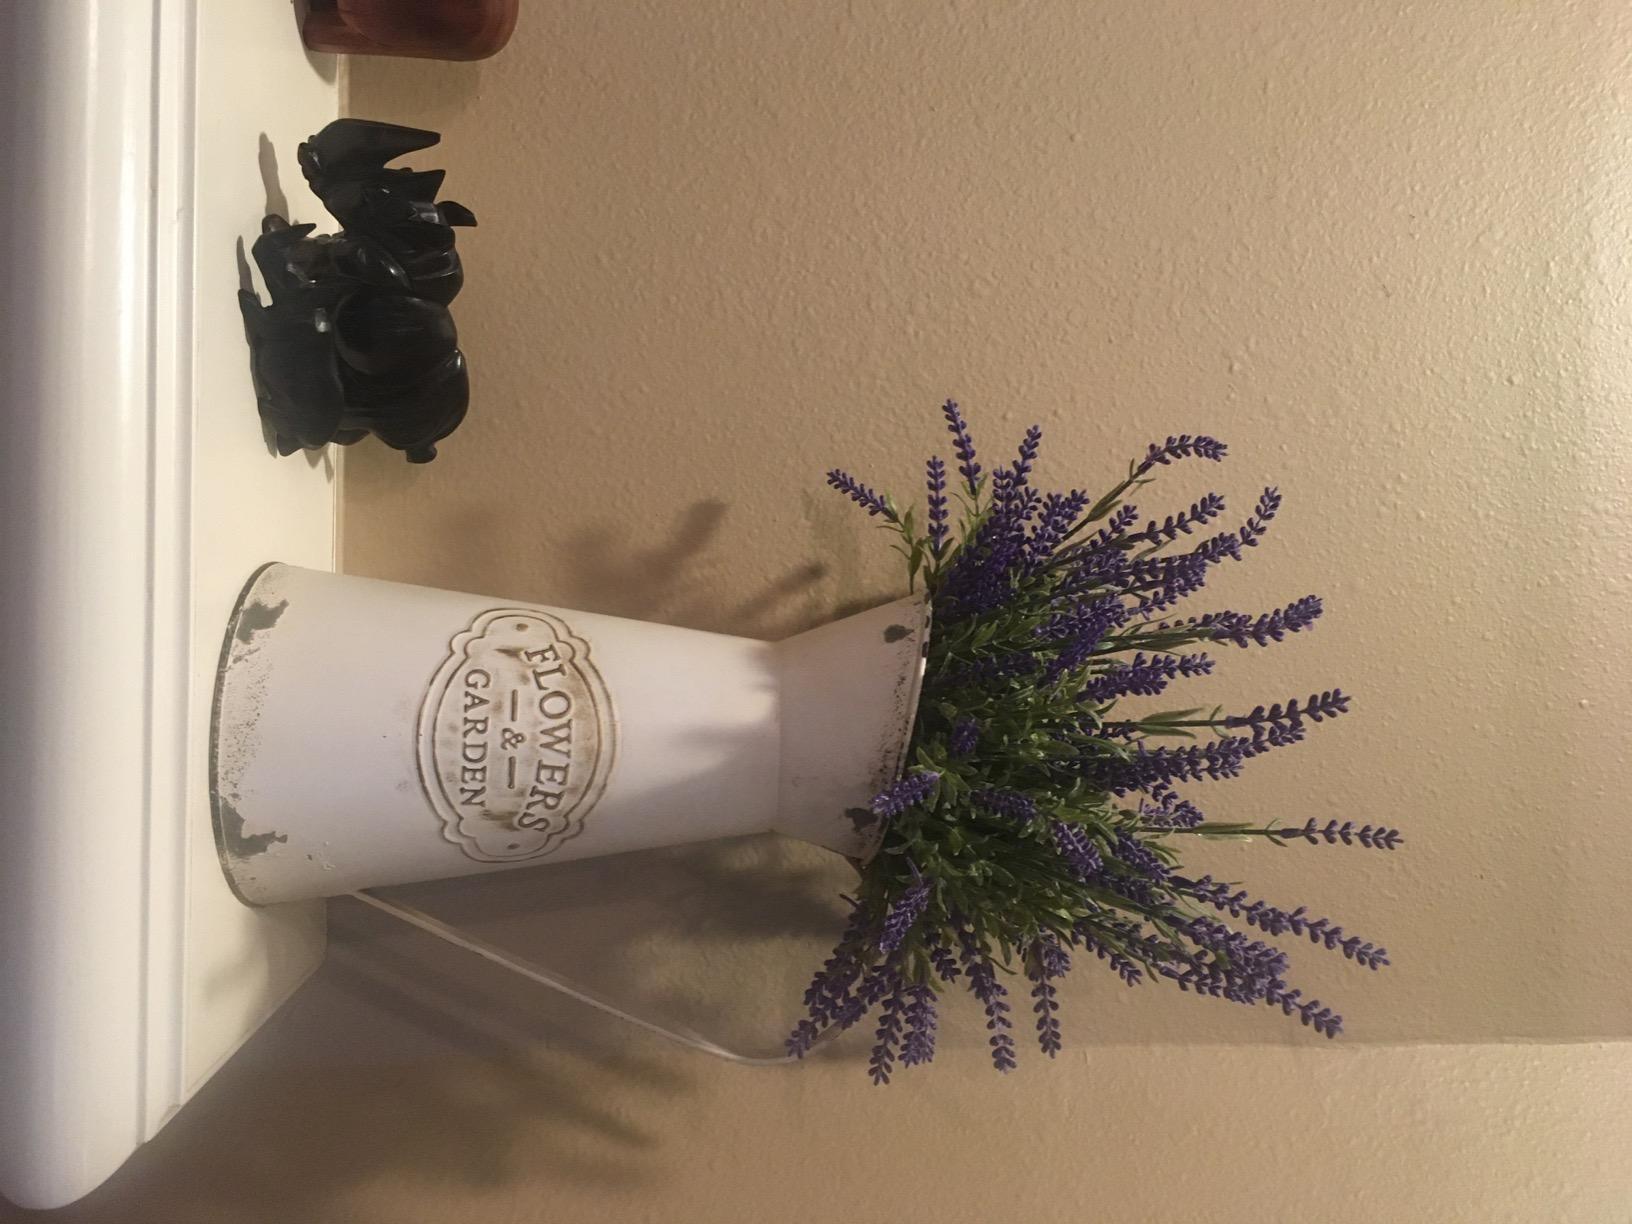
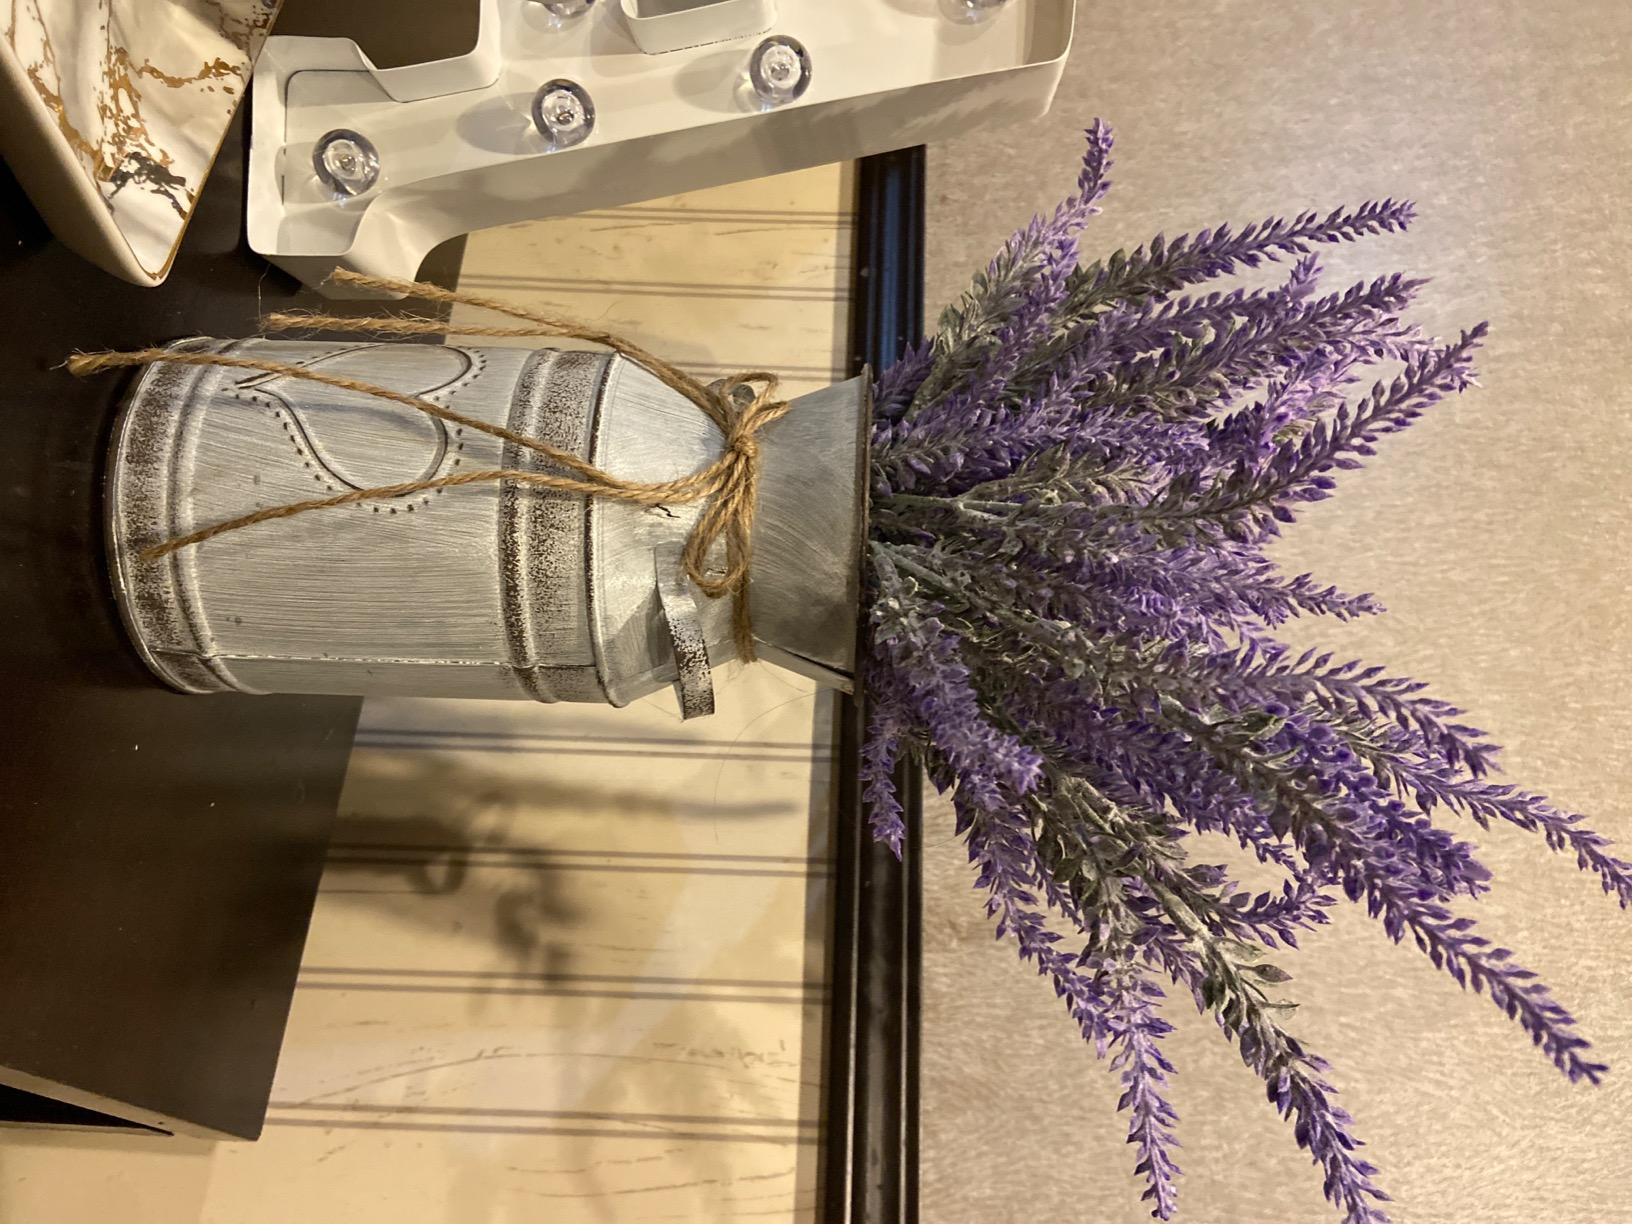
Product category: vase
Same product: no